Oil shale in Estonia

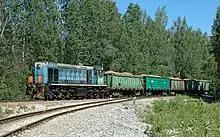
Oil shale cargo train near Ahtme (2007)

The shale oil industry at Kohtla-Järve and Kiviõli was redeveloped. In 1945, the first tunnel kiln was restored, and by the end of the 1940s four tunnel kilns located in Kiviõli and Kohtla-Nõmme had been restored. German prisoners of war contributed most of the labour. Between 1946 and 1963, 13 Kiviter-type retorts were built in Kohtla-Järve and eight in Kiviõli. In 1947, a pilot Galoter retort was built at the Ilmarine engineering plant in Tallinn. This unit, in operation until 1956, was capable of processing 2.5 tonnes of oil shale per day and was used for modelling the next generation of commercial-scale retorts. The first Galoter-type commercial-scale pilot retorts were built at Kiviõli in 1953 and 1963 with capacities of 200 and 500 tonnes of oil shale per day, respectively. The first of these retorts closed in 1963 and the second in 1981. The Narva Oil Plant, annexed to the Eesti Power Station and operating two Galoter-type 3,000-tonnes-per day retorts, was commissioned in 1980. Started as a pilot plant, the process of converting it to a commercial-scale plant took about 20 years.